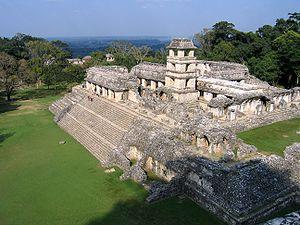
La civilisation maya est une ancienne civilisation de Mésoamérique principalement connue pour ses avancées dans les domaines de l'écriture, de l'art, de l'architecture, de l'agriculture, des mathématiques et de l'astronomie. C'est une des civilisations précolombiennes les plus étudiées avec celles des Aztèques et des Incas.